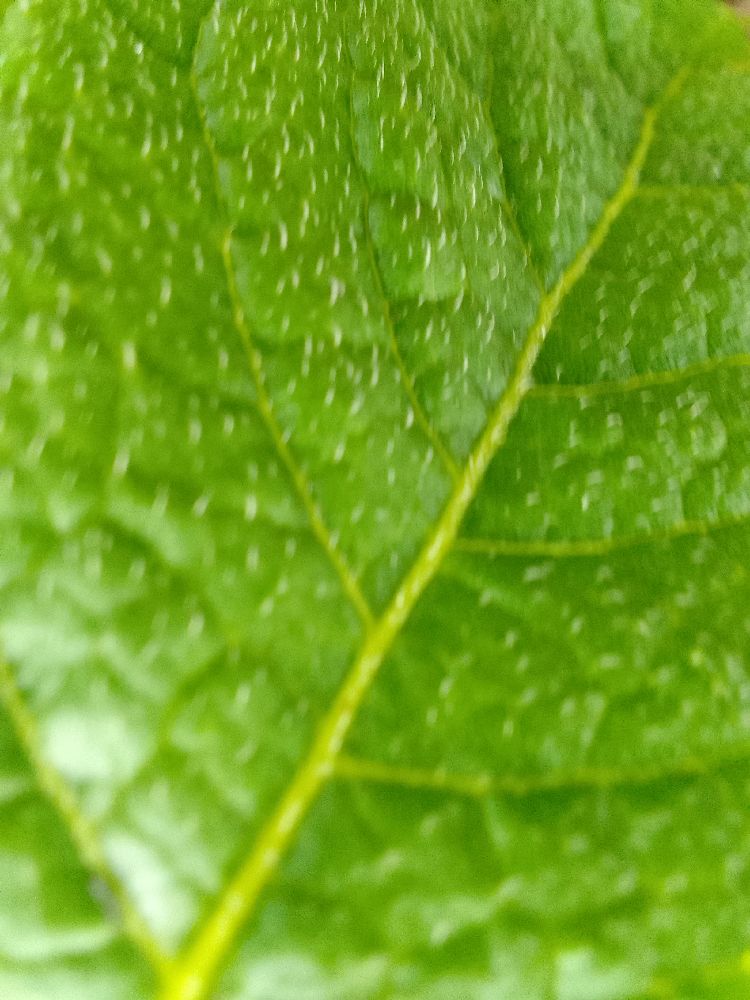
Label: Healthy